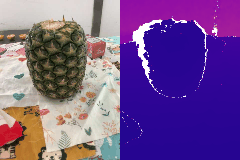
Label: pineapple